Public transport

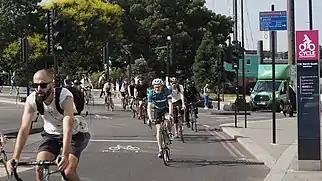
Cycle Superhighway CS6 is part of London's Cycle Network infrastructure.

Passenger rail transport is the conveyance of passengers by means of wheeled vehicles specially designed to run on railways. Trains allow high capacity at most distance scales, but require track, signalling, stations and other infrastructure (e.g. electric cables) to be built and maintained, resulting in high upfront costs. Passenger rail is used on long distances (even crossing national borders), within regions and in various ways in urban environments. In many European countries, operators use specific train categories to distinguish between services. Rail travel is very popular in Japan ( per inhabitant and year in 2009) and Switzerland ( per inhabitant and year in 2019).